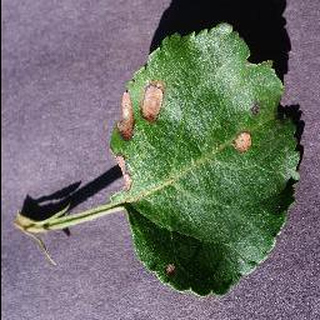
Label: apple_black_rot